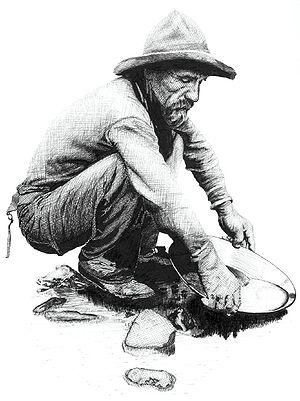
Une ruée vers l'or est l'afflux rapide de nombreuses personnes, appelées orpailleurs ou chercheurs d'or, vers une région à la suite de l'annonce de la découverte de filons d'or, en général alluvionnaire ou éluvionnaire à la surface du sol ou à faible profondeur, dans celle-ci pour l'exploiter par des moyens artisanaux ou faiblement mécanisés.
L'histoire des matières premières a connu des périodes de croissance et de récession, l'importance des produits de base dans l'économie globale étant très variable selon les différentes phases du développement économique dans le monde. La volatilité des cours mondiaux a suscité la recherche d'accords internationaux de produits pour la réduire et la création d'un outil comme le marché à terme pour s'en protéger.